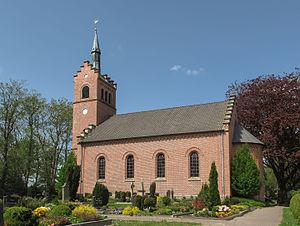
Ostrhauderfehn est une commune de l’arrondissement de Leer en Frise orientale, dans le land de Basse-Saxe. Le siège de son administration est situé dans le quartier de même nom. La commune compte près de 11 000 habitants, pour une densité de 210 habitants/km².